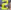
Number: 2